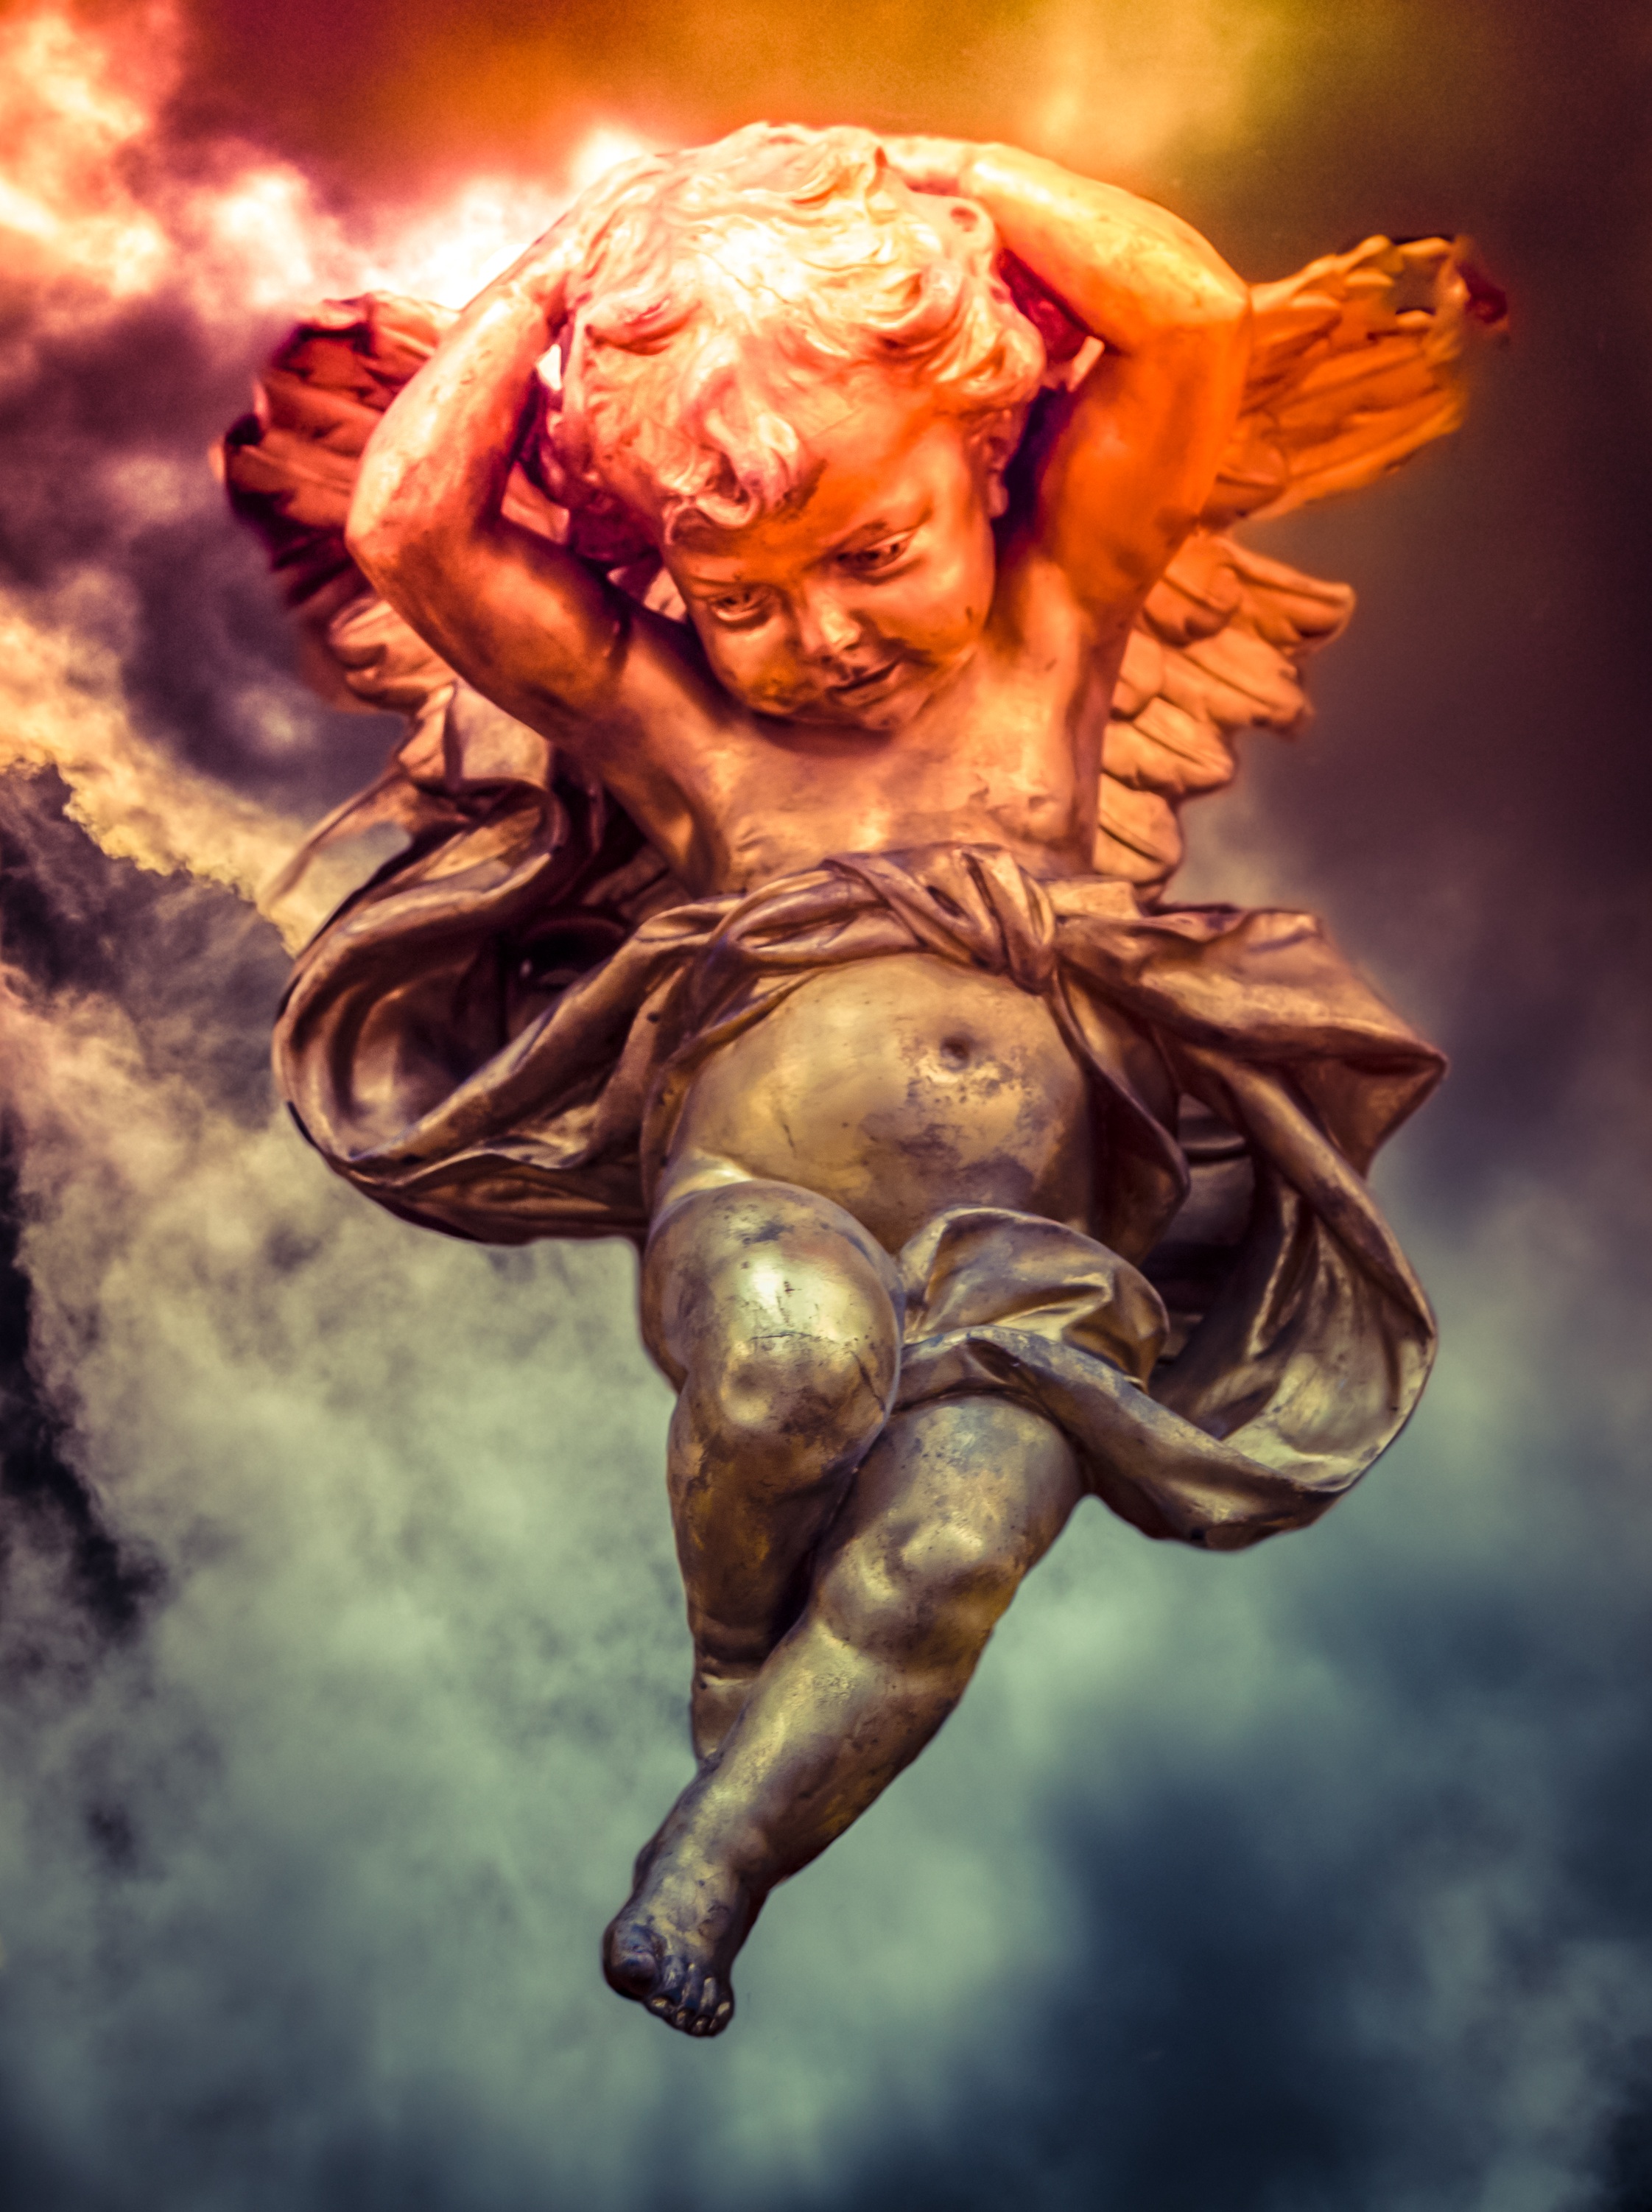
cute, flying, love, heaven, symbol, religion, romance, sculpture, religious, wings, fantasy, cupid, cherub, screenshot, celestial, mythology, special effects, fictional character, cherubim, seraphim